George Baker Leavitt Sr.

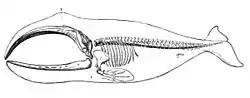
Skeleton of a bowhead whale

In the course of his years in Alaska, Leavitt developed warm relations with the Native tribes. Stefansson wrote of Leavitt's hiring of "Eskimo hunters to go south into the mountains and secure for him a large amount of caribou meat." In the course of his dealings with the native Inupiaq, Leavitt met and married a native woman named Nanouk Elguchiaq, by whom he had two sons, George and William and a daughter Nellie. For a time Capt. Leavitt resided at Point Barrow after founding one of the earliest whaling stations there.